Mine flail

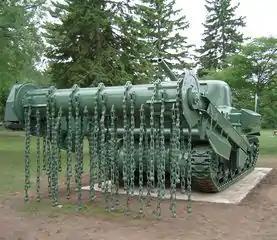
A preserved World War II Sherman Crab, an M4 Sherman tank fitted with a flail

A mine flail is a vehicle-mounted device that makes a safe path through a minefield by deliberately detonating land mines in front of the vehicle that carries it. They were first used by the British during World War II.